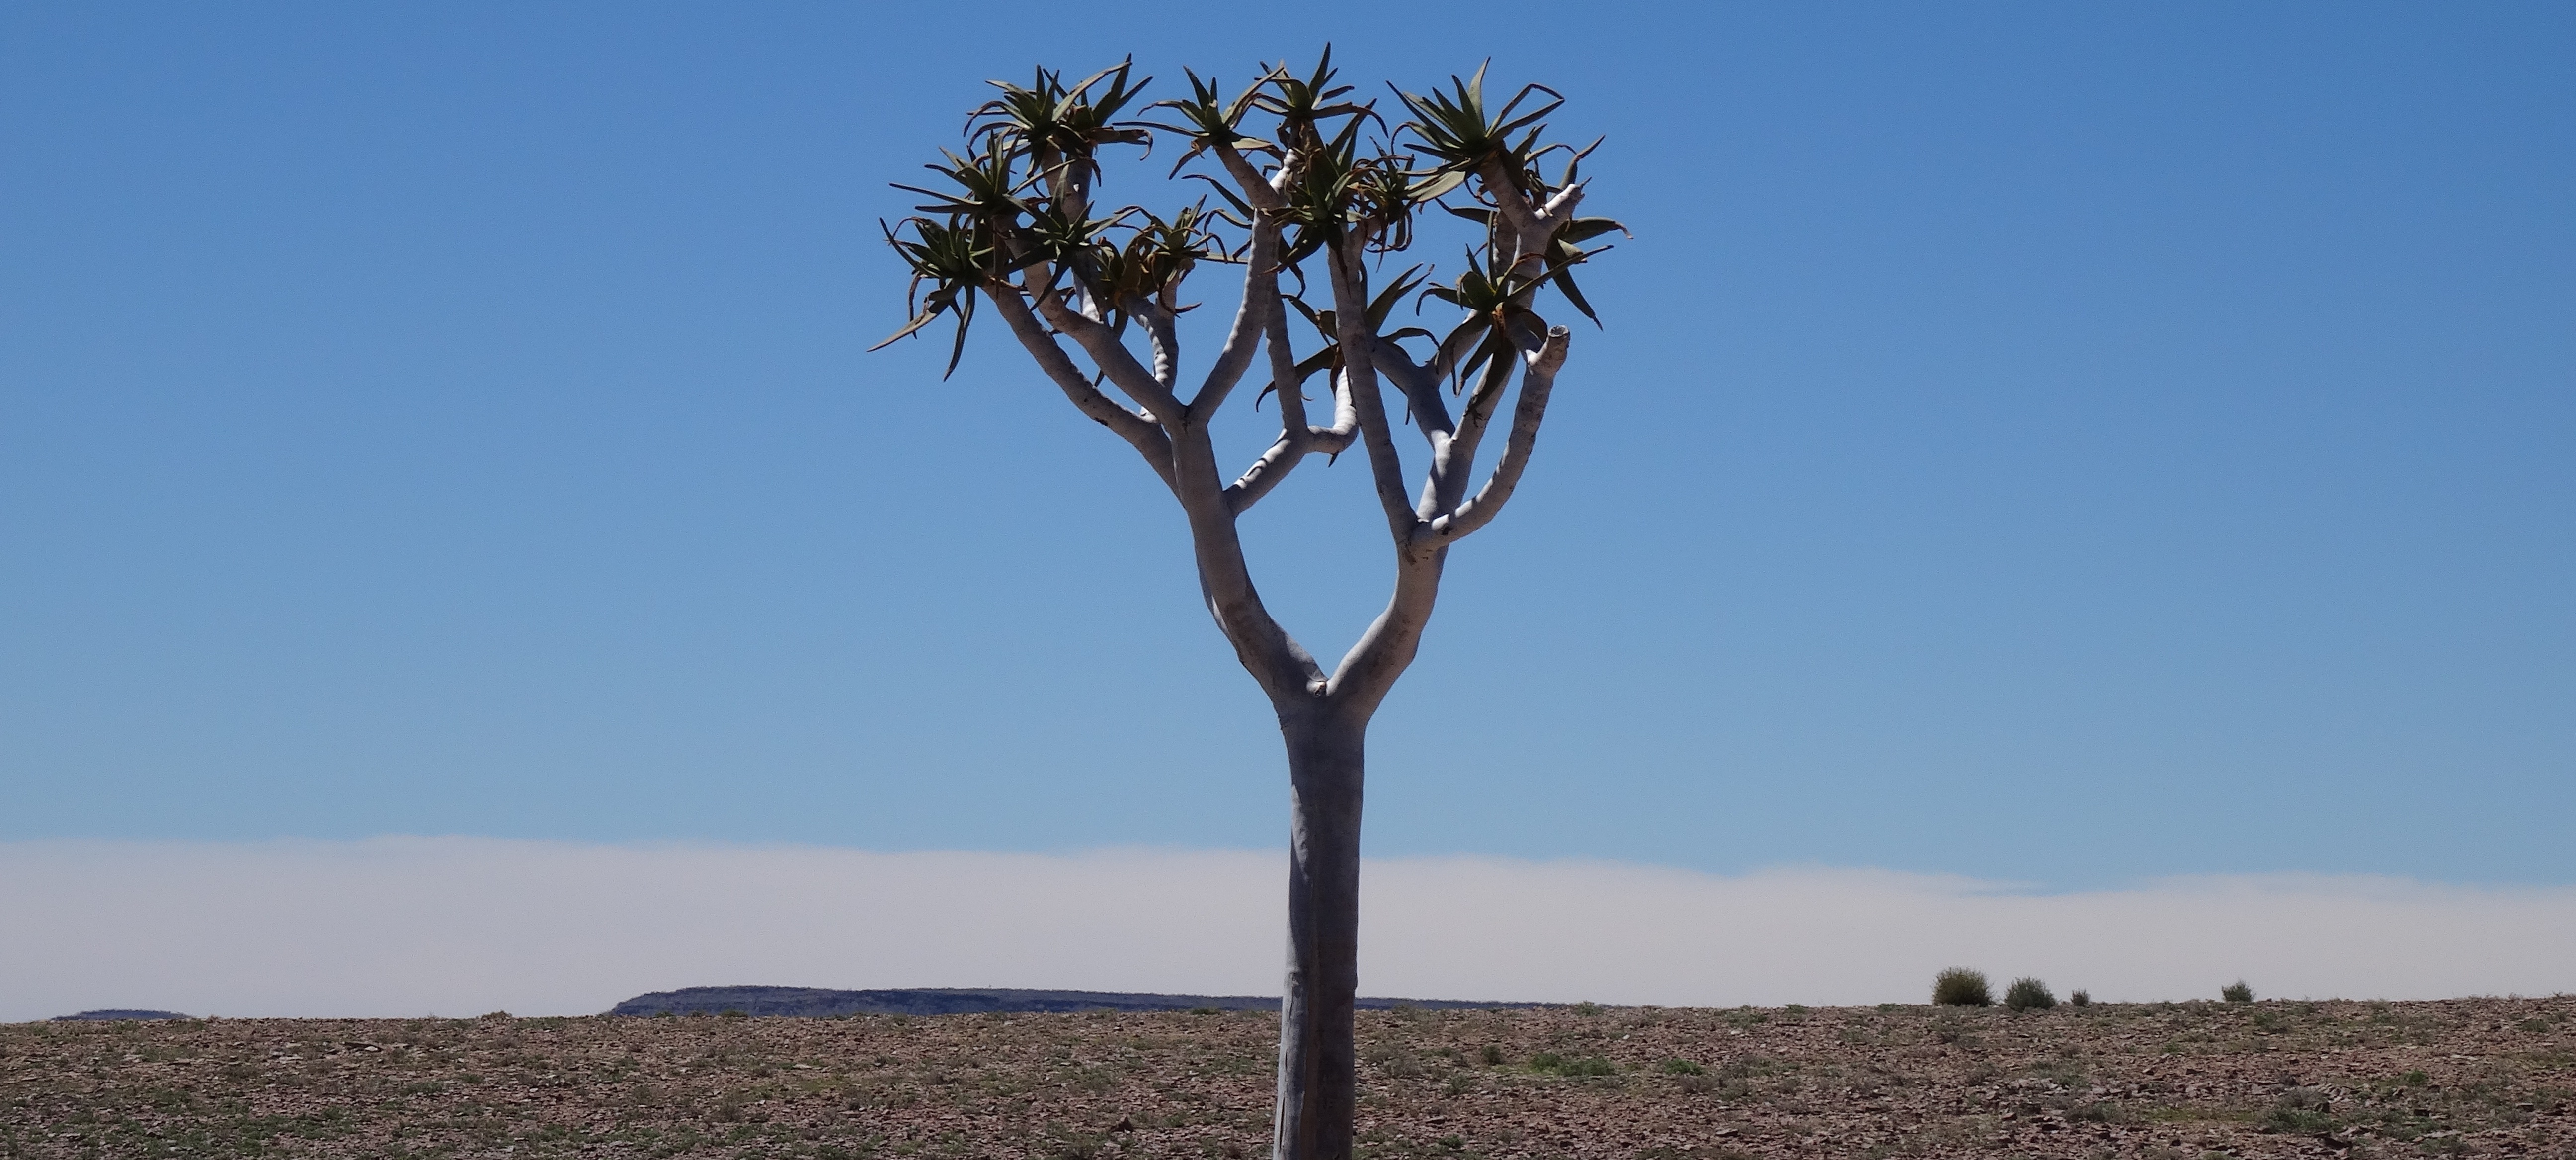
landscape, tree, nature, horizon, branch, plant, sky, prairie, desert, flower, wind, africa, soil, flora, savanna, ecosystem, flowering plant, namibia, quiver tree, fish river, natural environment, grass family, woody plant, land plant, arecales, palm family